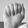
ASL letter: A